John II of France

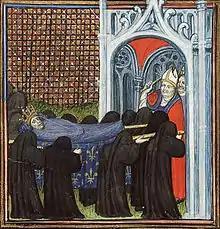
The funeral procession of Jean II

The claim that King John II suffered from ill health often appears in discussions of his physical condition, lack of martial vigor (primarily referring to jousting rather than war), and the circumstances of his death. However, medieval sources rarely provide detailed medical diagnoses, and health descriptions are often vague or tied to political narratives. The claim appears to be a modern historiographical construct, as primary source evidence directly addressing his health is sparse and ambiguous.